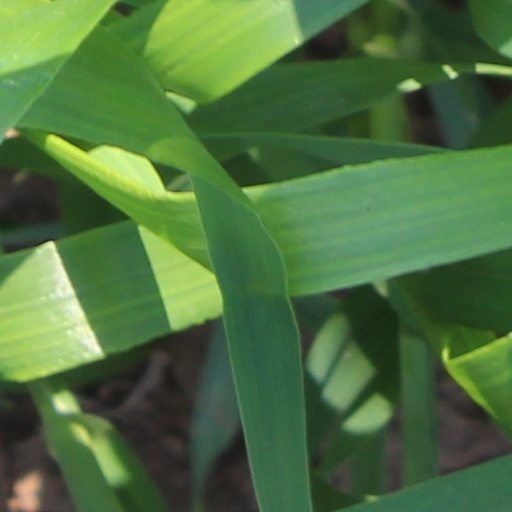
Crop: wheat